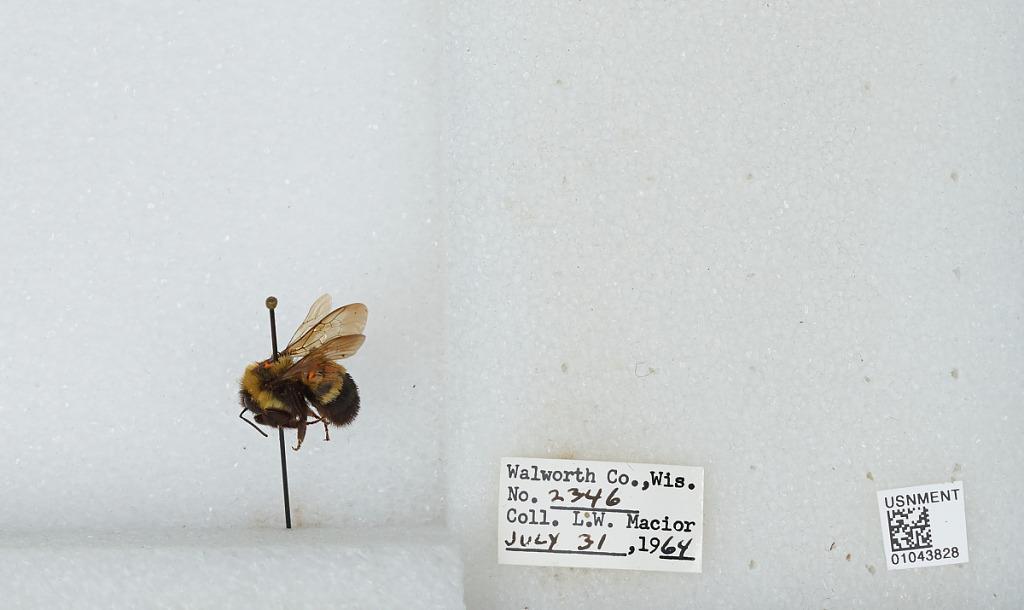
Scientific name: Bombus (Bombus) affinis Cresson
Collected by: L. Macior
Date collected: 1964-7-31
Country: United States
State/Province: Wisconsin
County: Walworth
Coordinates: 42.67, -88.54